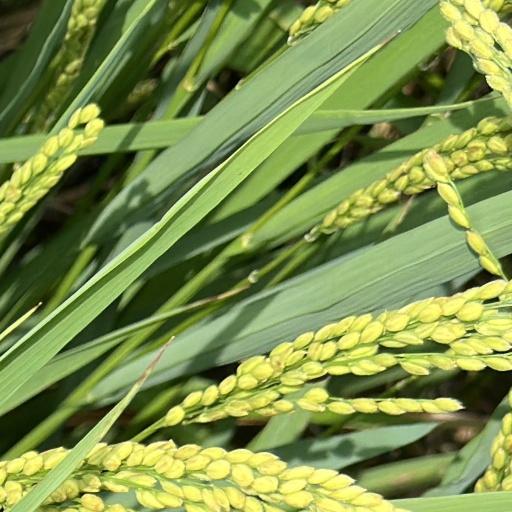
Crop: rice